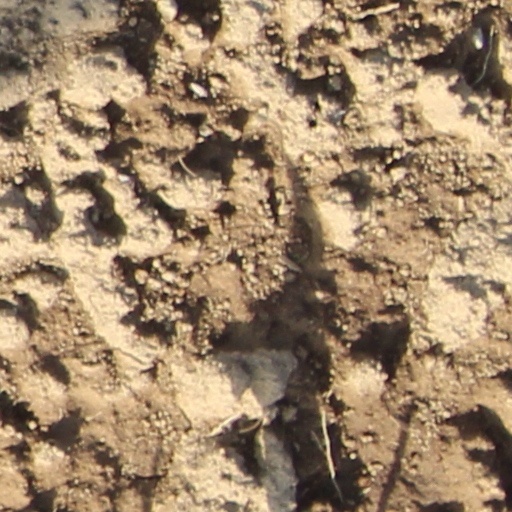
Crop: wheat